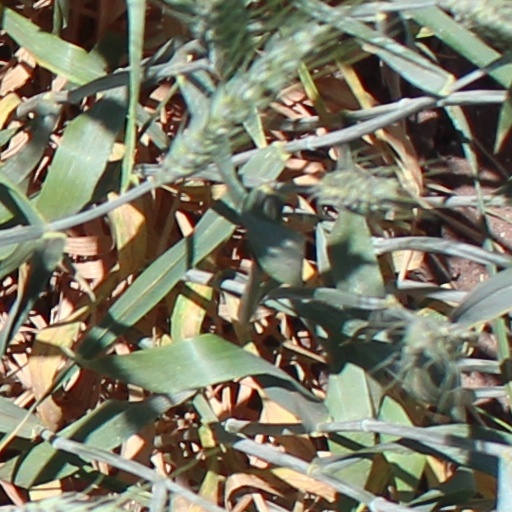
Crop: wheat